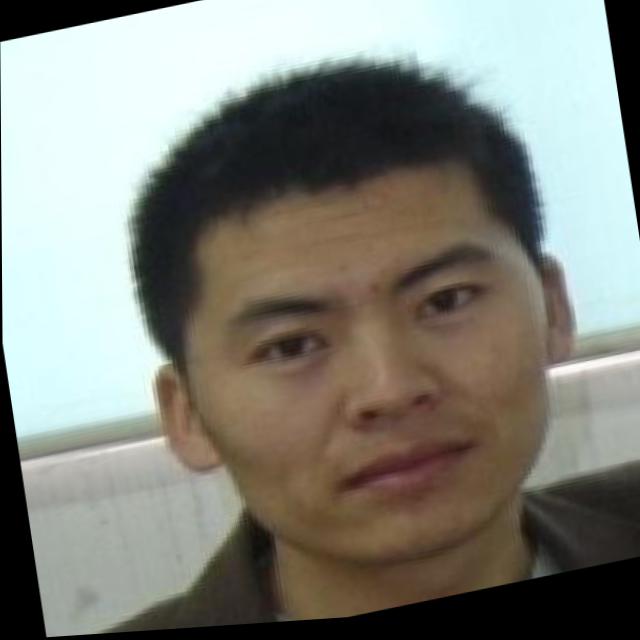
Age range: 21-44